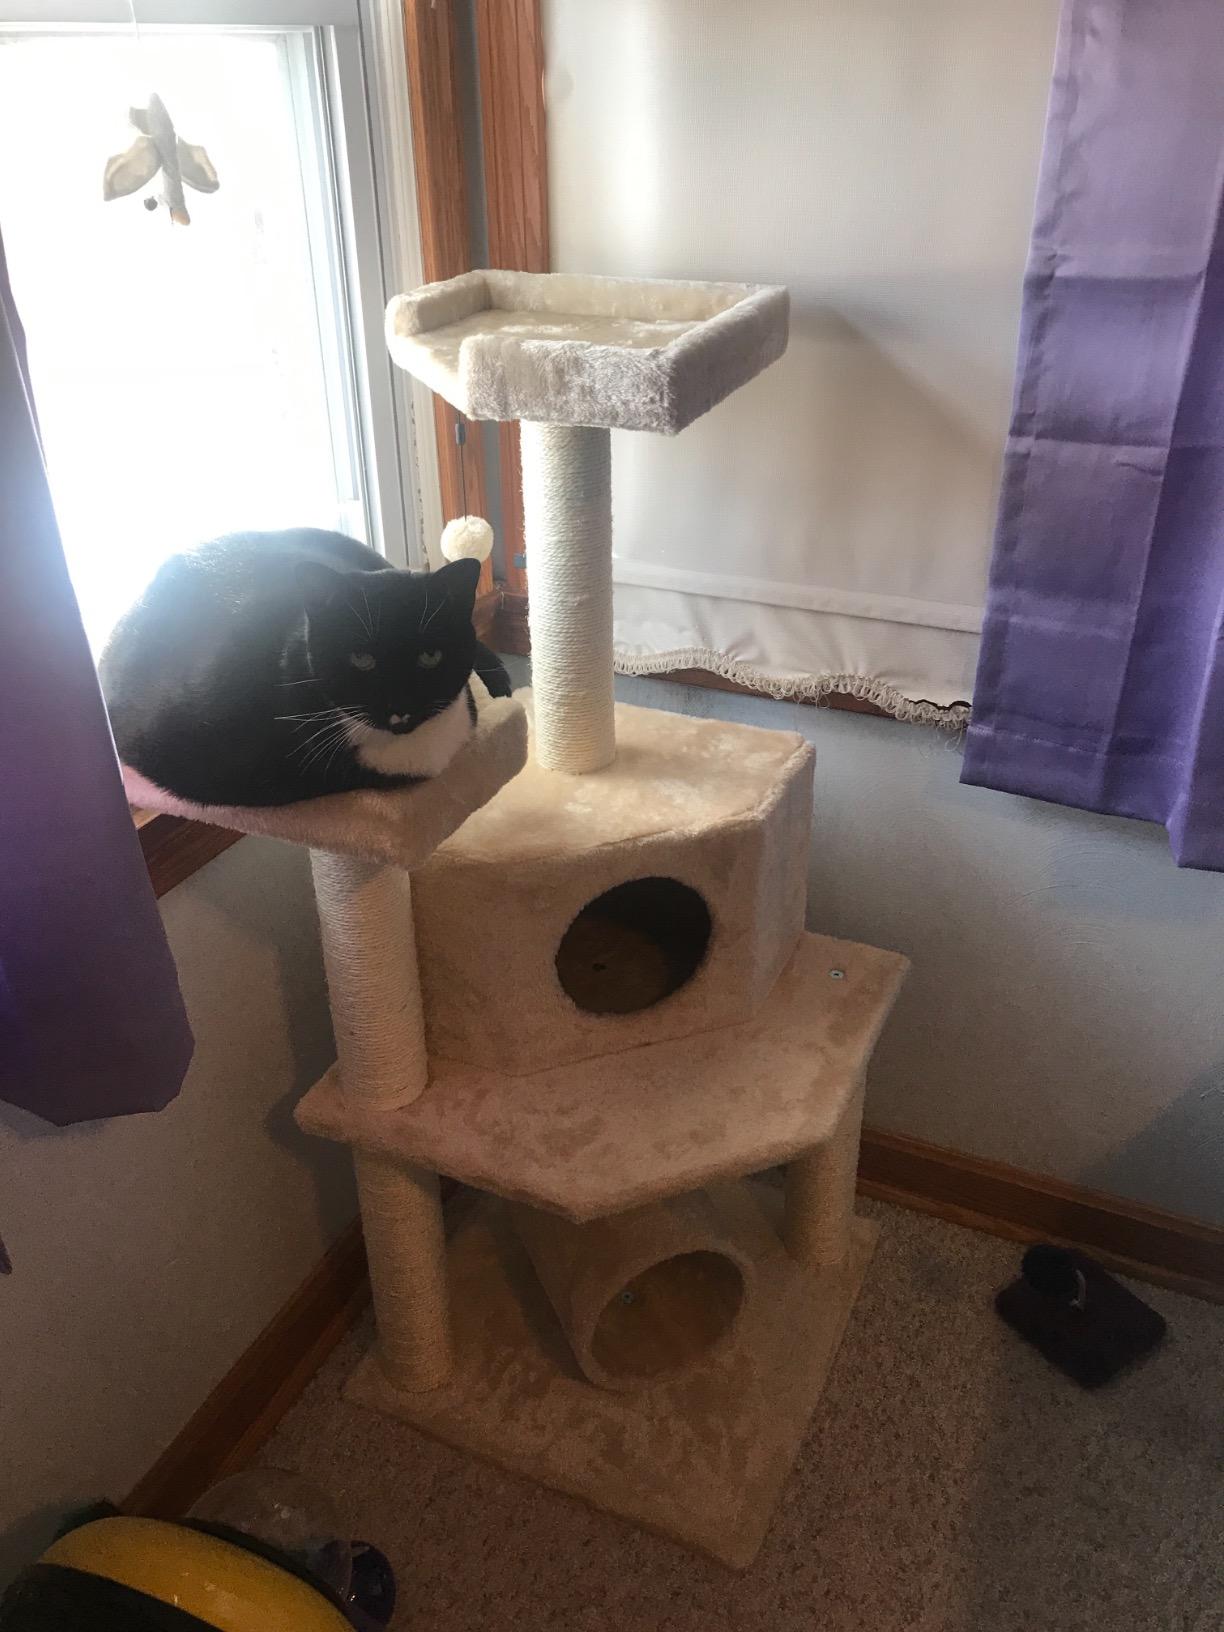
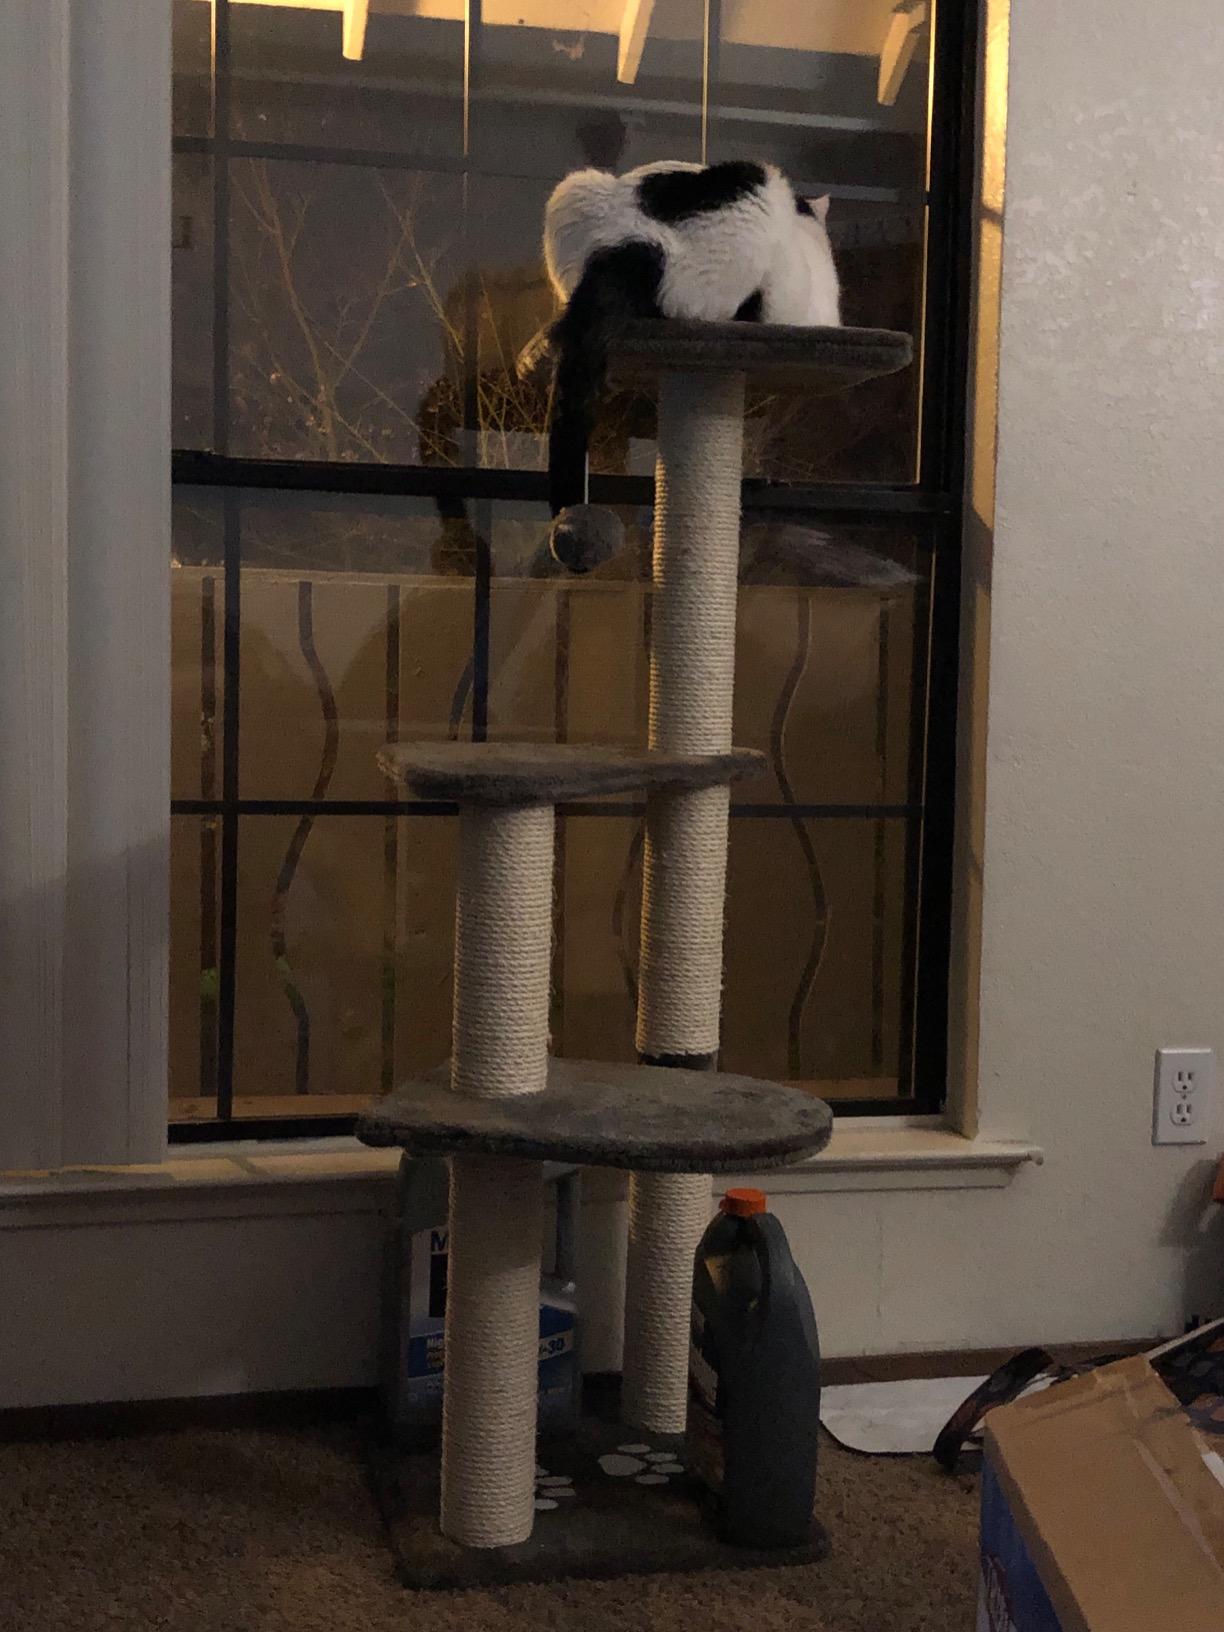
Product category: items_cat tree
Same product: no